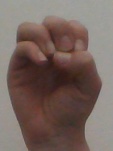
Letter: ha